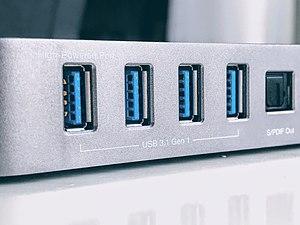
Le terme anglais Universal Serial Bus ou USB est une norme relative à un bus informatique en série qui sert à connecter des périphériques informatiques à un ordinateur ou à tout type d'appareil prévu à cet effet. Le bus USB permet de connecter des périphériques à chaud et en bénéficiant du Plug and Play qui reconnaît automatiquement le périphérique. Il peut alimenter les périphériques peu gourmands en énergie.